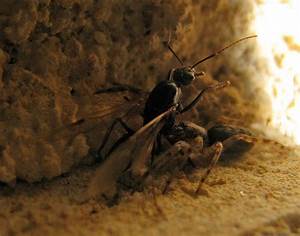
Label: ragno